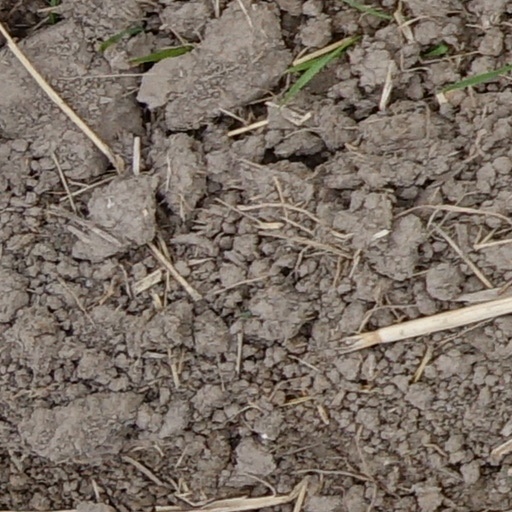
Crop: wheat